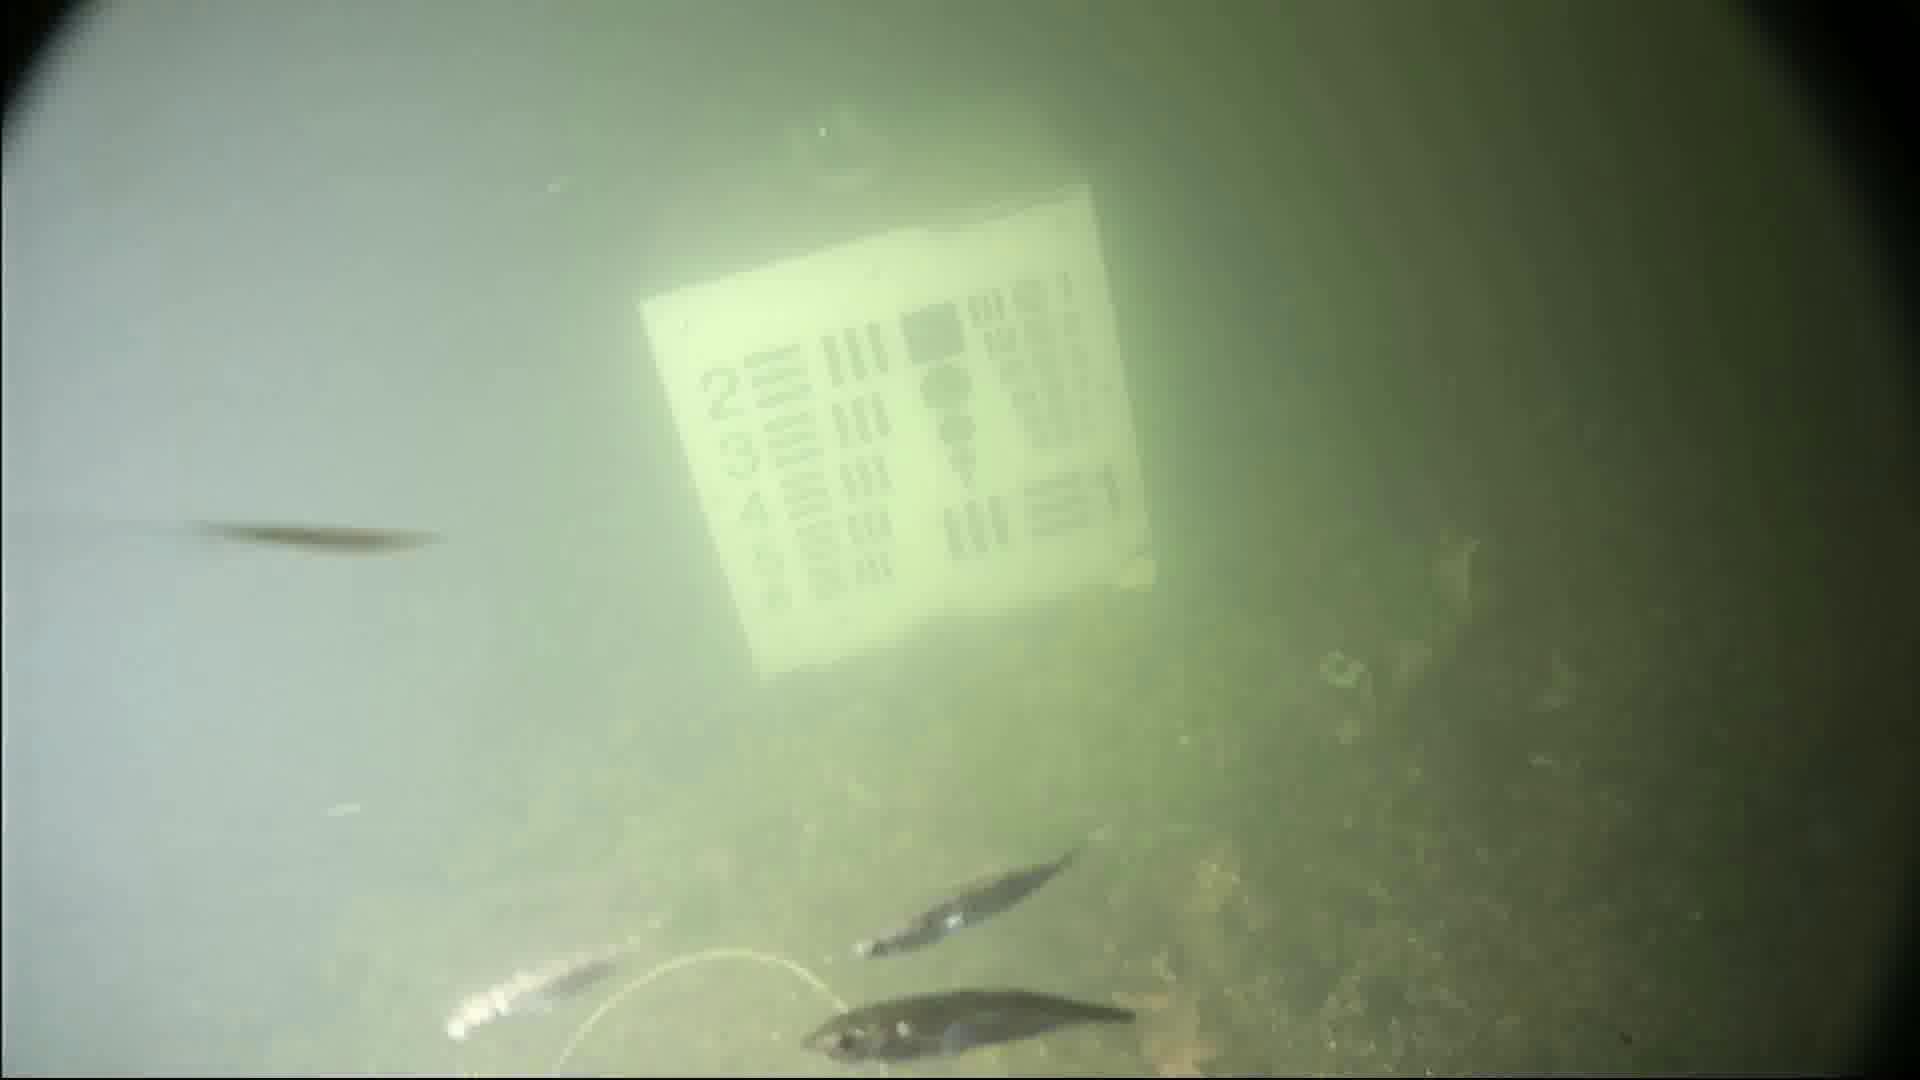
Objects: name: small_fish
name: starfish